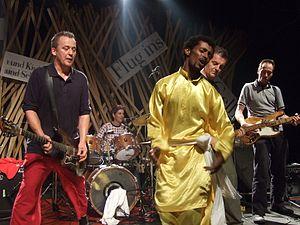
The Ex est un groupe de post-punk expérimental néerlandais, originaire d'Amsterdam. À l'origine punk et anarchiste, le groupe a évolué et exploré bien d'autres horizons, grâce, notamment à ses multiples collaborations. Il restera néanmoins fortement engagé politiquement, après 36 ans de carrière, quelque 1 250 concerts dans l'Europe entière et plus de 20 albums. Dans sa formation habituelle, le groupe est composé de Terrie Hessels et Andy Moor, Arnold de Boer et de Katherina Bornefeld. The Ex est continuellement en développement, et toujours ouvert à de nouvelles idées et collaborations. Des groupes comme Sonic Youth ou encore Fugazi les considèrent comme une influence majeure.